Batley and Spen (UK Parliament constituency)

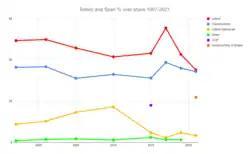
Batley and Spen vote share as a percentage 1997–2021 (note: the 2016 by-election is not shown as Labour were the only major party to stand)

a. Swing is calculated from the 2015 election, not the 2016 by-election which was not contested by major parties. Aleks Lukic's vote change is in comparison to the 2015 election, when he stood as a UKIP candidate.